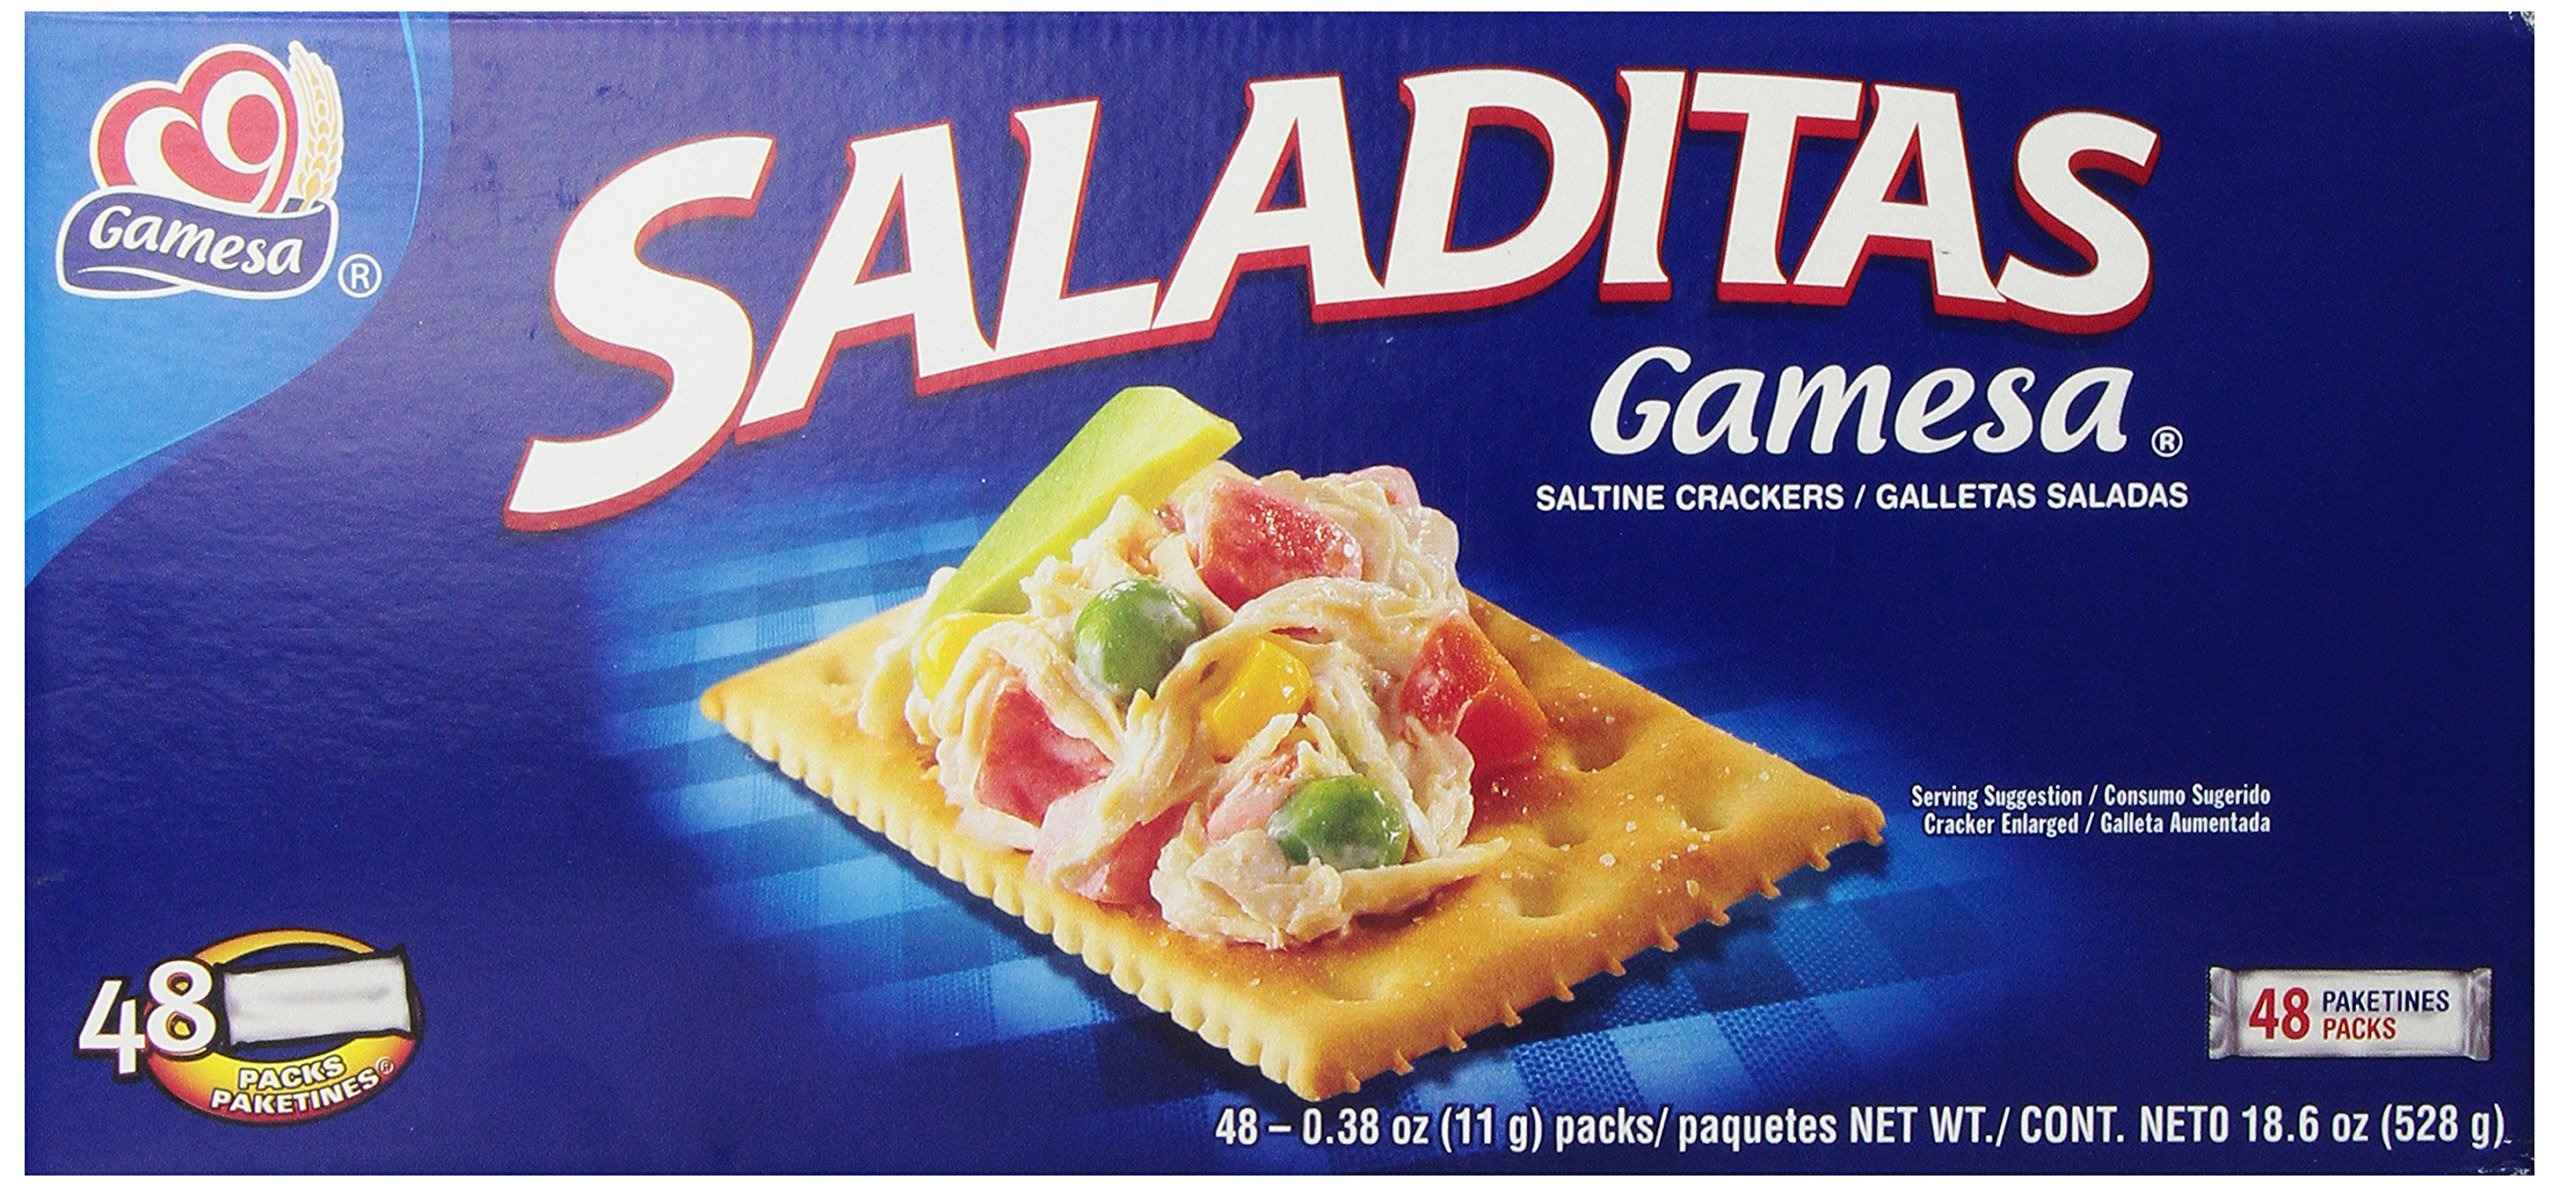
Item Name: Gamesa Saladitas Crackers, 48 Count (Pack of 1)
Bullet Point 1: Saltine crackers
Bullet Point 2: Tasty and crisp crackers
Bullet Point 3: From Mexico
Bullet Point 4: Value pack
Value: 18.6
Unit: Ounce

Price: 5.5